List of Liberty ships (Ja–Je)

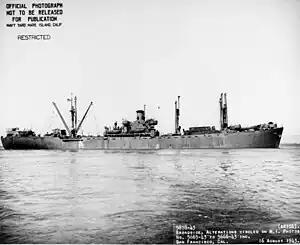
USS "Ganymede"

was built by St. Johns River Shipbuilding Company. Her keel was laid on 4 October 1943. She was launched on 23 November and delivered on 4 December. To the United States Navy and renamed "Shaula".Converted for naval use by Gibbs Gas Engine Co., Jacksonville. Returned to WSA in June 1946 and renamed "James Screven". Laid up in reserve. Sold in 1947 to Achille Lauro, Rome and renamed "Olimpia". Used as a passenger ship until 1951. She was scrapped at La Spezia in January 1969.